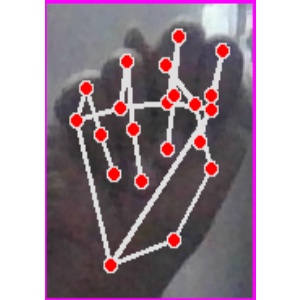
अक्षर: न